History of Canadian currencies

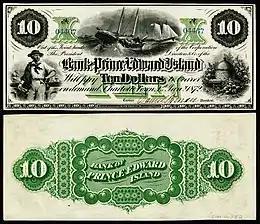
Ten-dollar note of the Bank of Prince Edward Island, 1872

In addition to issuing bank notes, some banks as well as merchants began to issue trade tokens. Although they had no legal status, they were accepted as currency on a local basis. The tokens were mainly imported from England. The banks in Lower Canada cooperated in issuing tokens to improve their reliability. One of the tokens they produced had the arms of Montreal on one side, and an image of a habitant on the other. These tokens were nicknamed "Papineaus", named after Louis-Joseph Papineau, who was the leader of the 1837 rebellion in Lower Canada and who was well known for wearing habitant clothing almost as uniform. These tokens are more commonly known today as Habitant tokens.